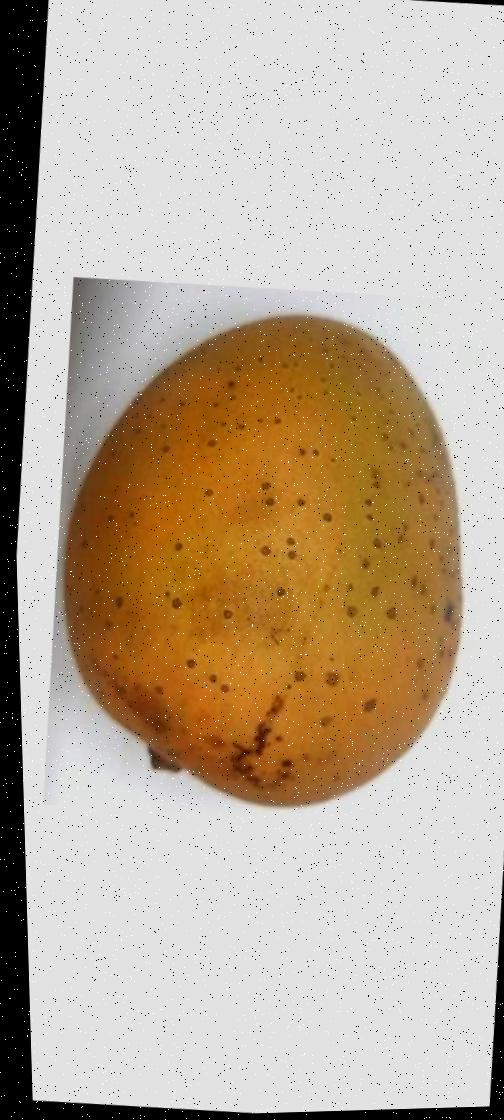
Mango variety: Gourmoti